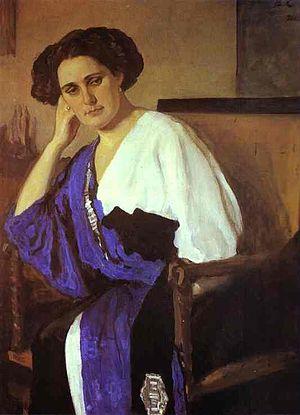
Cet article ne reprend que les tableaux pour lesquels une image est disponible dans la liste en langue russe Список портретов Валентина Серова, qui reprend l'ensemble des portraits réalisés par ce peintre russe.